Joseph P. McFadden

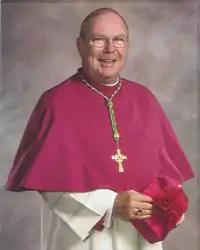

Joseph Patrick McFadden (May 22, 1947 – May 2, 2013) was an American prelate of the Roman Catholic Church. Formerly an auxiliary bishop of the Archdiocese of Philadelphia, he was installed as Bishop of Harrisburg on August 18, 2010. He served in that position until his death in 2013.